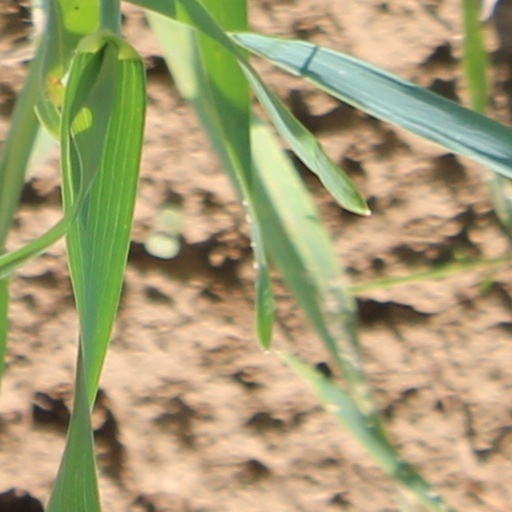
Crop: wheat